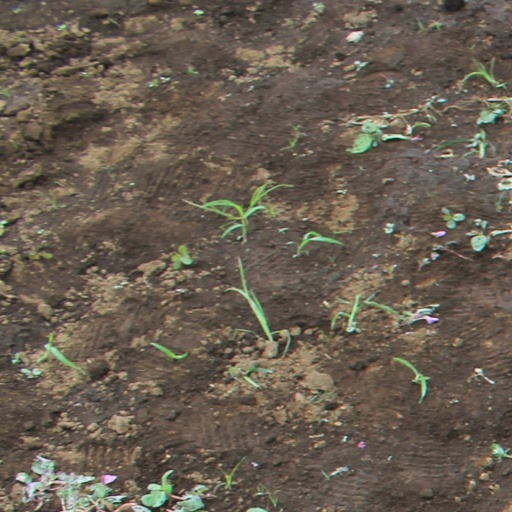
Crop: soybean